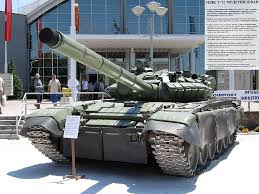
Label: Tank